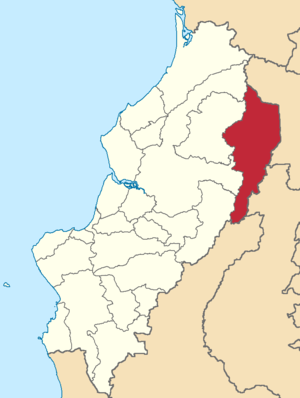
El Carmen est un canton d'Équateur situé dans la province de Manabí.